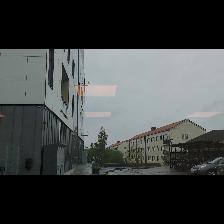
Label: NonHuman